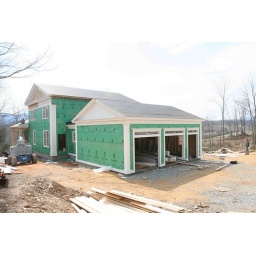
Rear view of house and attached 3 car garage. Garage gables came fully assembled and trimmed in one piece.